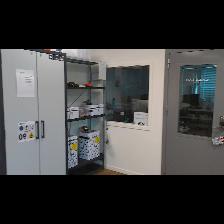
Label: NonHuman